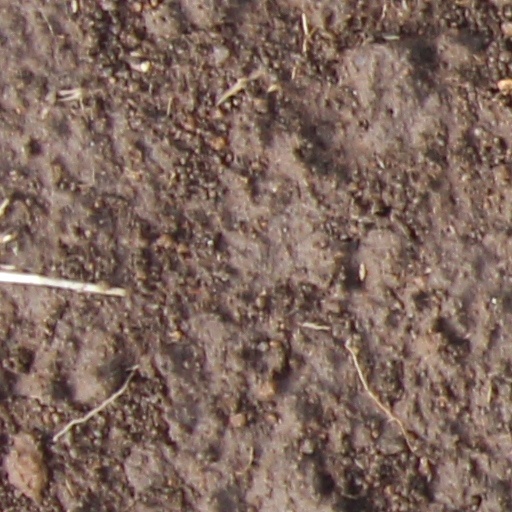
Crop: wheat